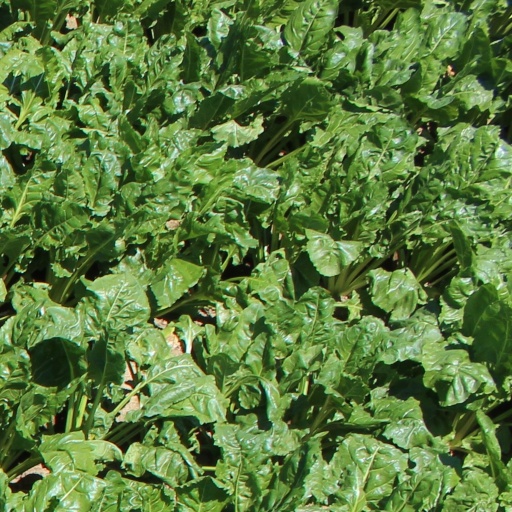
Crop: sugar beet